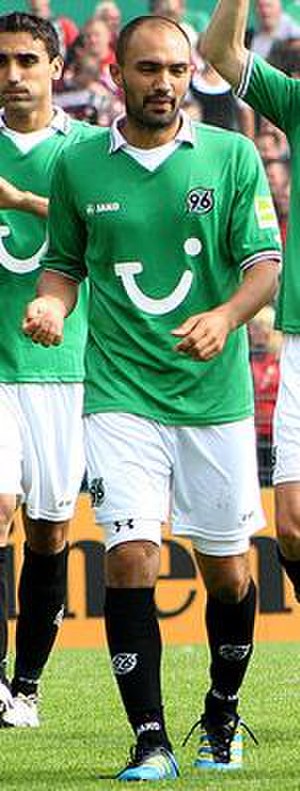
Sofian Chahed
Sofian Chahed er en tysk/tunesisk tidligere fodboldspiller, der spillede som højre back. Han spillede blandt andet for Hertha Berlin i sin fødeby og Hannover 96.